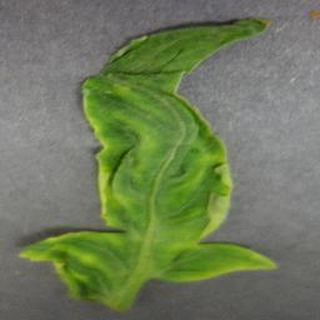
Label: tomato_yellow_leaf_curl_virus